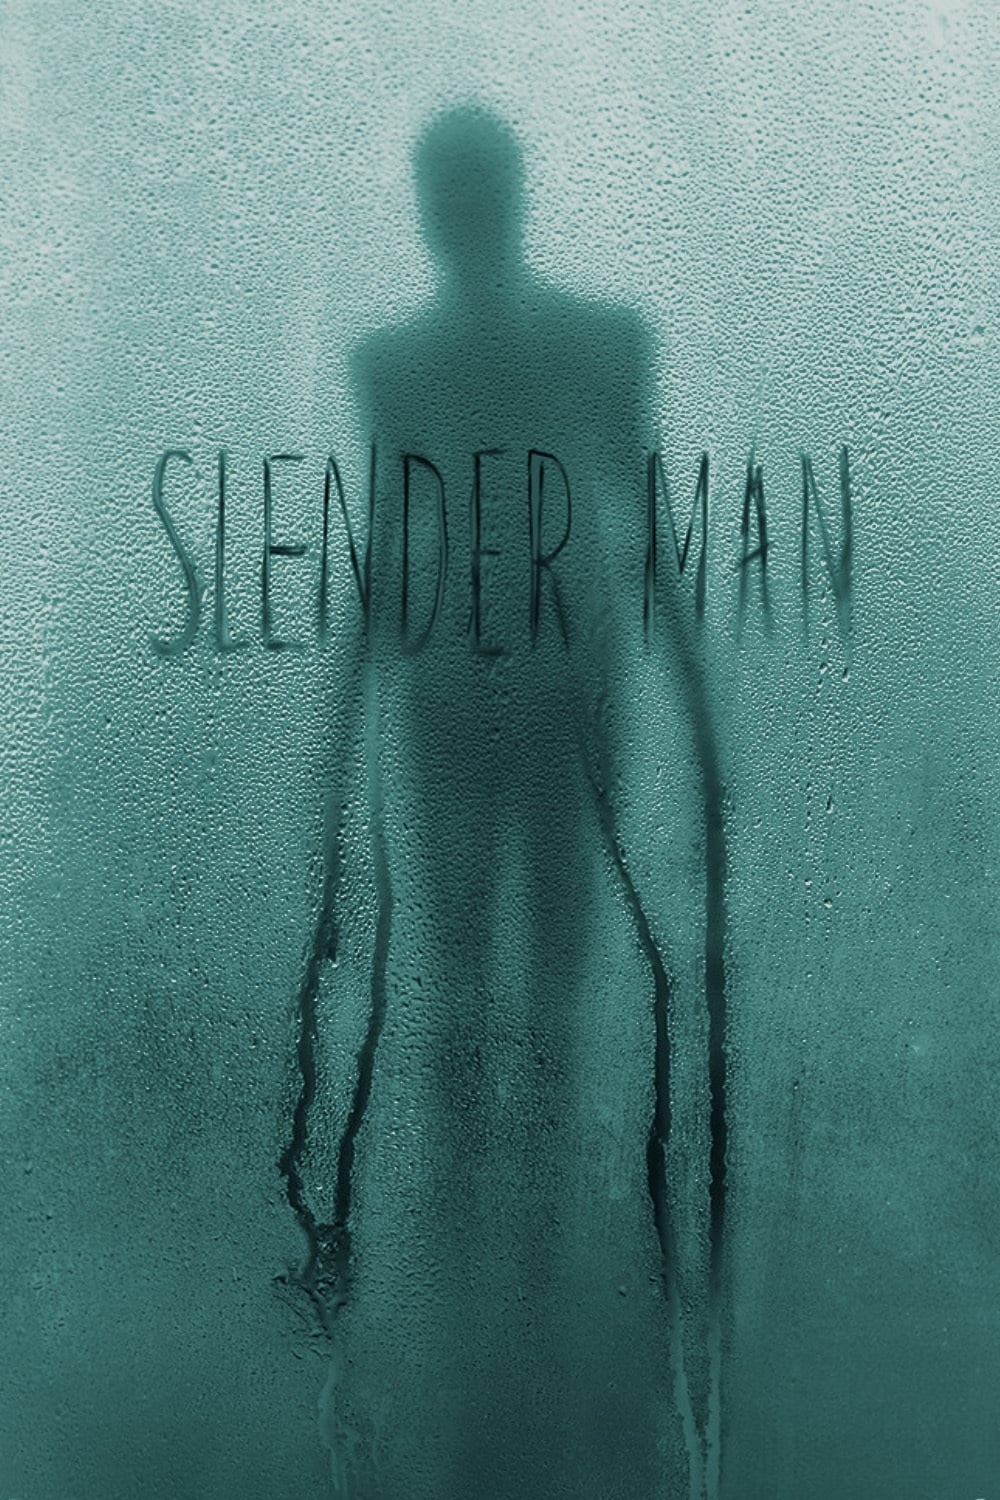
Slender Man SD Vudu/iTunes Via Moviesanywhere
In a small town in Massachusetts, a group of friends, fascinated by the internet lore of the Slender Man, attempt to prove that he doesn't actually exist - until one of them mysteriously goes missing.
Brand: digitalmovies
Category: Media > Videos > Digital Downloads